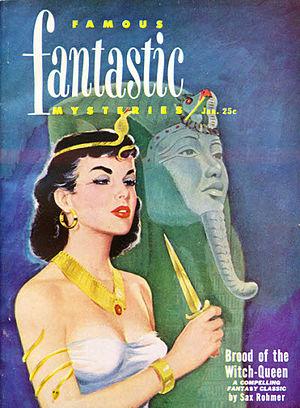
Sax Rohmer était un écrivain britannique de chansons, sketches, pièces de théâtre et d'histoires.